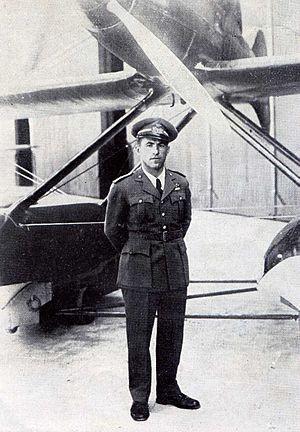
Le Macchi MC.72 est un hydravion expérimental conçu et construit par l'avionneur italien Macchi Aeronautica. Le MC.72 a détenu le record mondial de vitesse pour tous les avions pendant cinq ans. En 1933 et en 1934, cet avion, piloté par l'adjudant Francesco Agello, établi le record du monde de vitesse pour les hydravions à moteur à pistons qu'il détient toujours à ce jour.